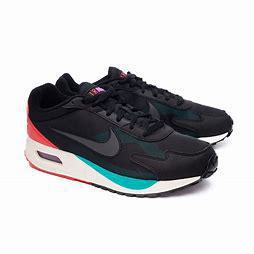
Brand: Nike
Model: Air Max Solo